Question: What color is the painted wall?
Tambaya: Mene launin fentin bangon.?
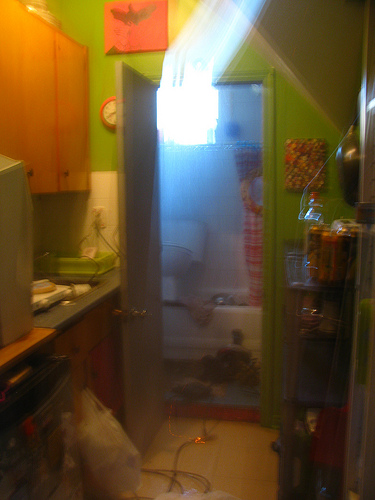
Answer: Green.
Amsa: Kore.